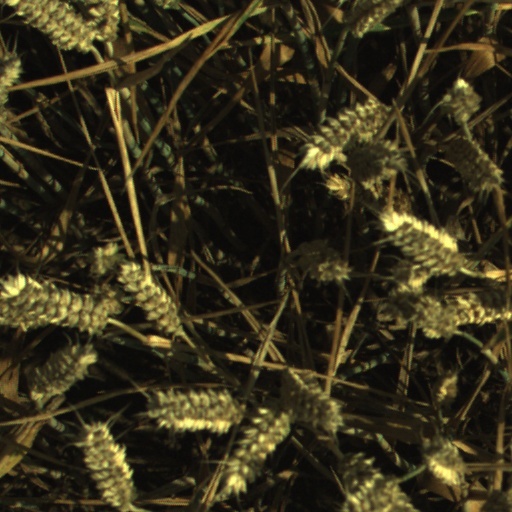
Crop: wheat